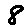
Label: 8